Greville MacDonald

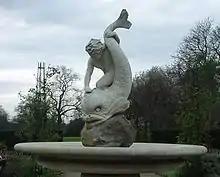
"Boy with a Dolphin"

Alex Munro used Greville as a model for his 1865 sculpture in Hyde Park of a boy with a dolphin. Greville attributes his understanding of Latin to Octavia Hill (who became a co-founder of the National Trust in 1895, along with Haslemere's Sir Robert Hunter) who joined the family on holiday in 1867 at Bude, and became a lifelong friend of Greville.